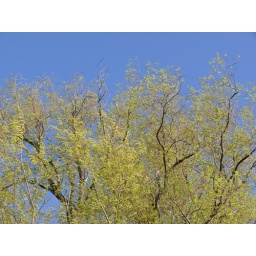
A tree against the sky